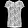
Label: Shirt